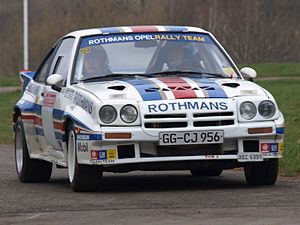
Opel Manta / Opel Manta B (1975-1988) / Specialversioner af Manta B
Opel Manta B i400
Opel Manta var en bilmodel fra Opel. Modellen blev introduceret i 1970 og var Opels første coupé uden samme modelvariant i sedanudgave. Opel Manta delte platform med Opel Ascona, men uden anden lighed end teknik.